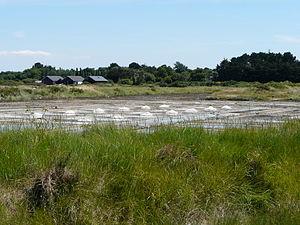
Exploitation de sel dans le marais de Lasné (Saint-Armel, Morbihan)
Le marais de Lasné est un ancien marais salant proche du golfe du Morbihan, dans la commune de Saint-Armel. Il est protégé pour son intérêt écologique, particulièrement pour les populations d'oiseaux qui le fréquentent.